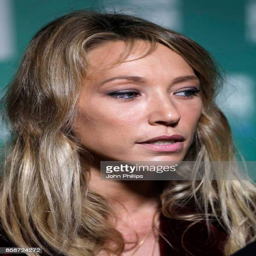
actor attends the uk premiere during festival